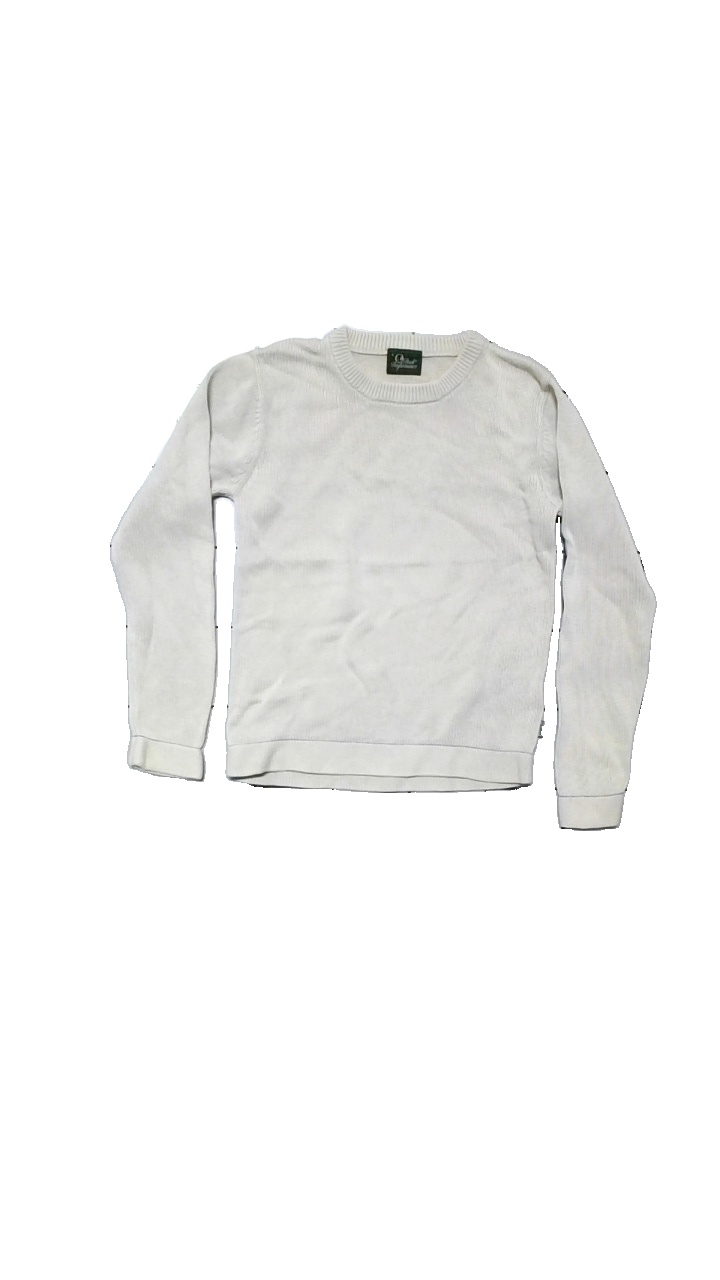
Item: Sweater (Men)
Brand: Peak Performance
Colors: Beige
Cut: C-collar
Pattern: Other
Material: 100% cotton
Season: Summer
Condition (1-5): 3
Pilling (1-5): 4
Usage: Reuse
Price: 100-150